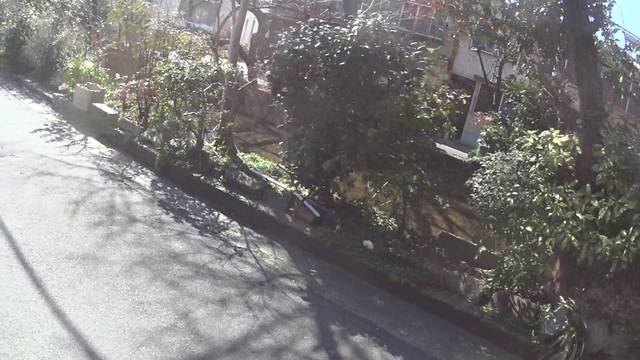
Region: Japan
Coordinates: 34.991, 135.766